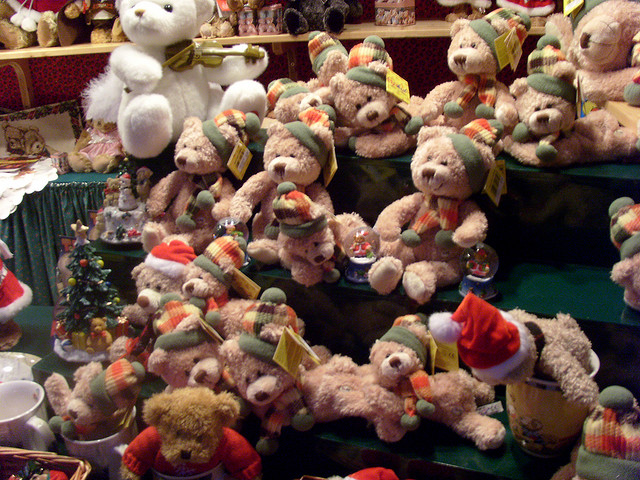
user: Given an image and a question. Answer the question in a short answer. Question: What collection is this? Short Answer:
assistant: teddy bear